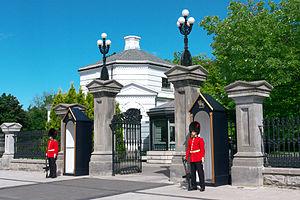
New Edinburg est une ancienne municipalité qui est devenue un quartier d'Ottawa en Ontario au Canada. Il est situé au nord-est du centre-ville. Il est bordé par la rivière Rideau à l'ouest, la rivière des Outaouais au nord, l'avenue Beechwood au sud ainsi que l'avenue Princess, le chemin Lisgar, la terrasse Rideau et le chemin Springfield à l'est. Il comprend les résidences officielles du gouverneur général du Canada et du premier ministre du Canada.